2021 World Series of Poker Europe

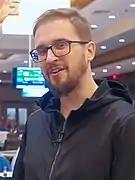
Julien Martini won two events, becoming the first Frenchman with three WSOP bracelets

The €10,350 No-Limit Hold'em Main Event began on 3 December with the first of two starting flights. The event drew 688 entries, the largest Main Event field in WSOP Europe history. The final table was played on 8 December, with the winner earning €1,276,712.